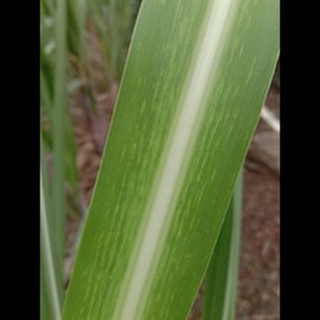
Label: sugarcane_mosaic